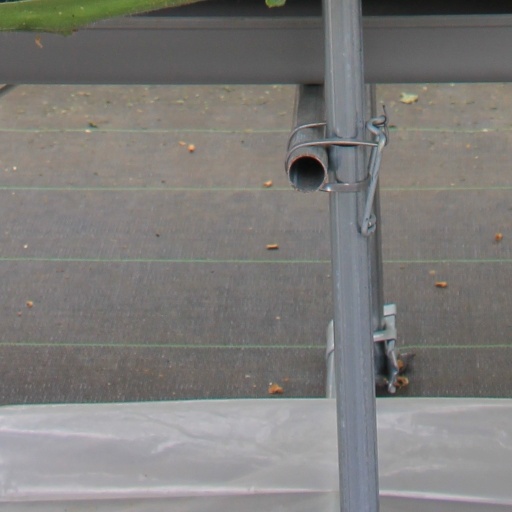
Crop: tomato